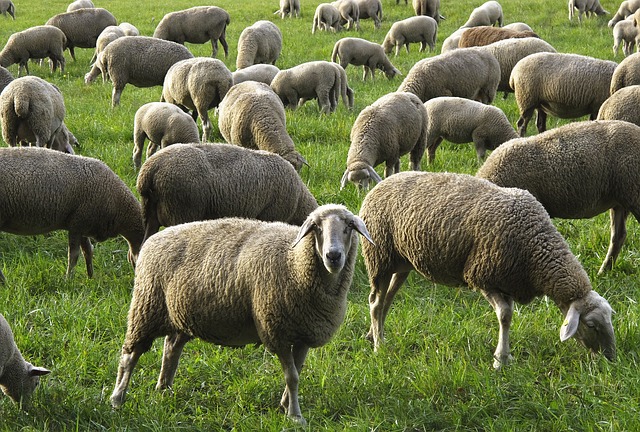
Label: pecora